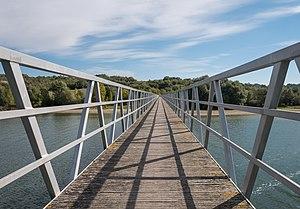
Ullíbarri-Gamboa en espagnol ou Uribarri Ganboa en basque, est une commune ou contrée de la municipalité d'Arrazua-Ubarrundia dans la province d'Alava, située dans la Communauté autonome basque en Espagne.